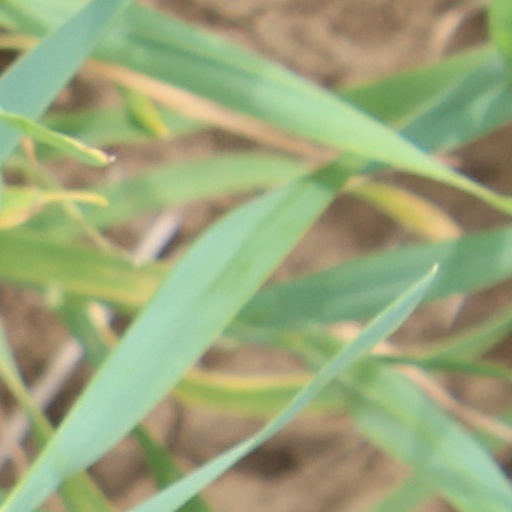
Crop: wheat